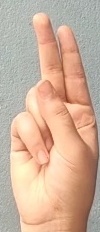
ASL sign: U